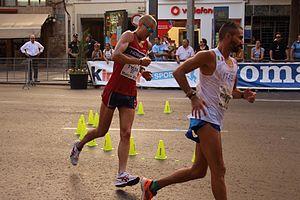
Erik Tysse est un athlète norvégien, spécialiste de la marche. Il mesure 1,84 m pour 59 kg et son club est le Norna-Salhus IL.